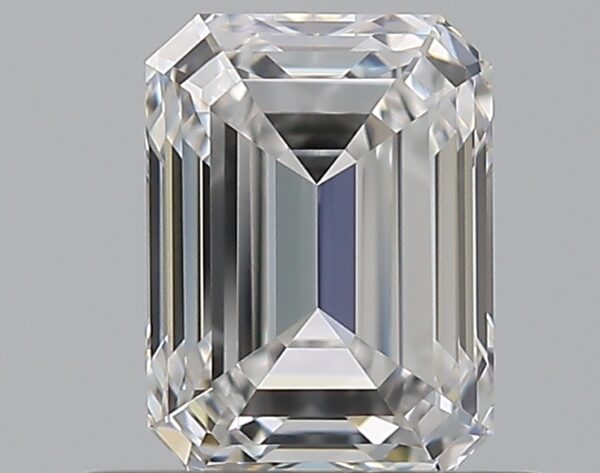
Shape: emerald
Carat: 0.7
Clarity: VVS1
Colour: D
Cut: EX
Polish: EX
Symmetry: VG
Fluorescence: M
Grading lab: GIA
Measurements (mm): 5.68 x 4.21 x 2.87